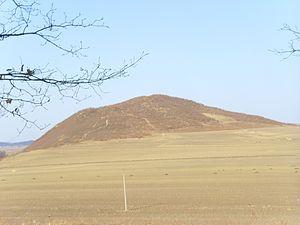
Cette liste regroupe les principaux sites protégés pour leur valeur culturelle et historique au niveau national par l'administration d'état chargée du patrimoine culturel en Chine pour la province du Jilin.
La forteresse de Changshanzi, appelée Seongsanja en coréen, est un site archéologique situé sur une petite montagne à 12 km au sud-ouest de Dunhua dans la province du Jilin en Chine. Il est classé dans la liste des monuments historiques de Chine depuis 2006.